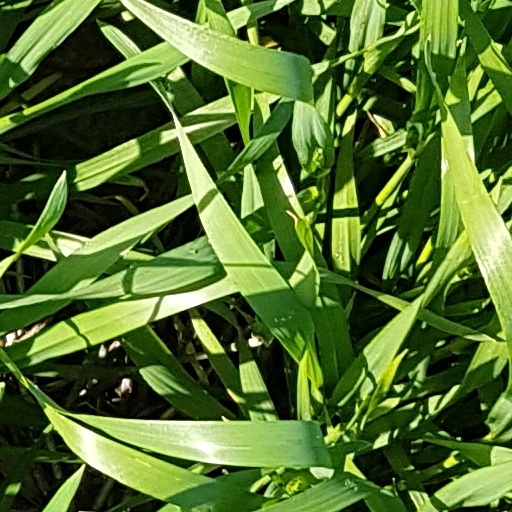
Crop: wheat